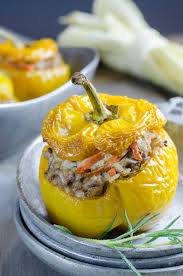
Yemek: biber_dolmasi